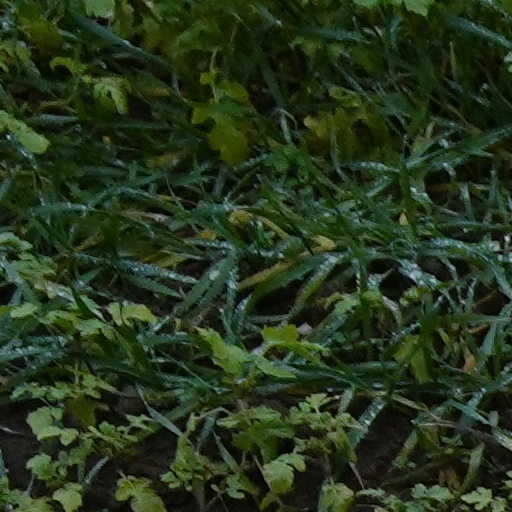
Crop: wheat